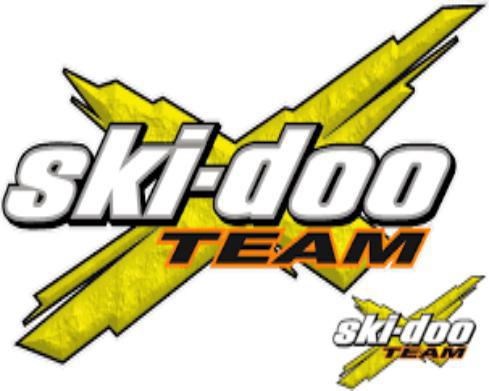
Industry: Transportation